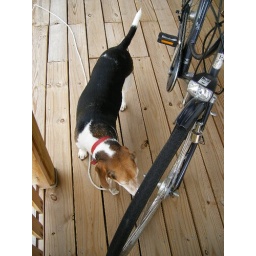
Around my house its hard to take a photo without a bike or a dog in it.